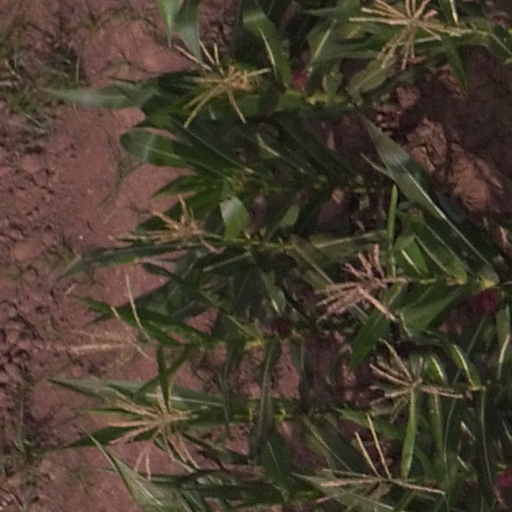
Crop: maize; corn